Chibamba Kanyama

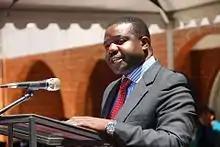
Kanyama in 2013

Chibamba Favour Kanyama (born 26 January 1965) is a Zambian media executive, economist and diplomat. Since March 2023, he has served as the Ambassador of Zambia to the United States of America. Prior to his appointment, Chibamba served as the founding CEO at Bridges Limited, a Zambian consultancy firm, since 2016. He served as Director General at Zambia National Broadcasting Corporation (ZNBC) from 2012 to 2014. Subsequently, Chibamba was appointed as Communications Advisor at International Monetary Fund, based in Washington DC, U.S until 2016.